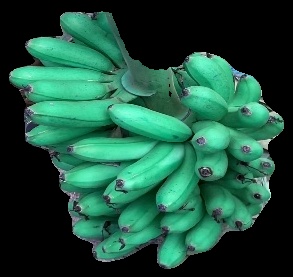
Variety: rasbale
Grade: grade1